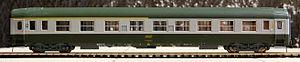
UIC A4B5, livrée C160 verte et gris alu. Modèle réduit de Roco.
Les voitures type Y de la SNCF, dites UIC du nom de l'Union Internationale des Chemins de Fer, ont été la première série de la SNCF à mettre en application les recommandations de l'organisme. Elles furent étudiées par la division des études des voitures et livrées en 1 327 exemplaires de 1963 à 1976.